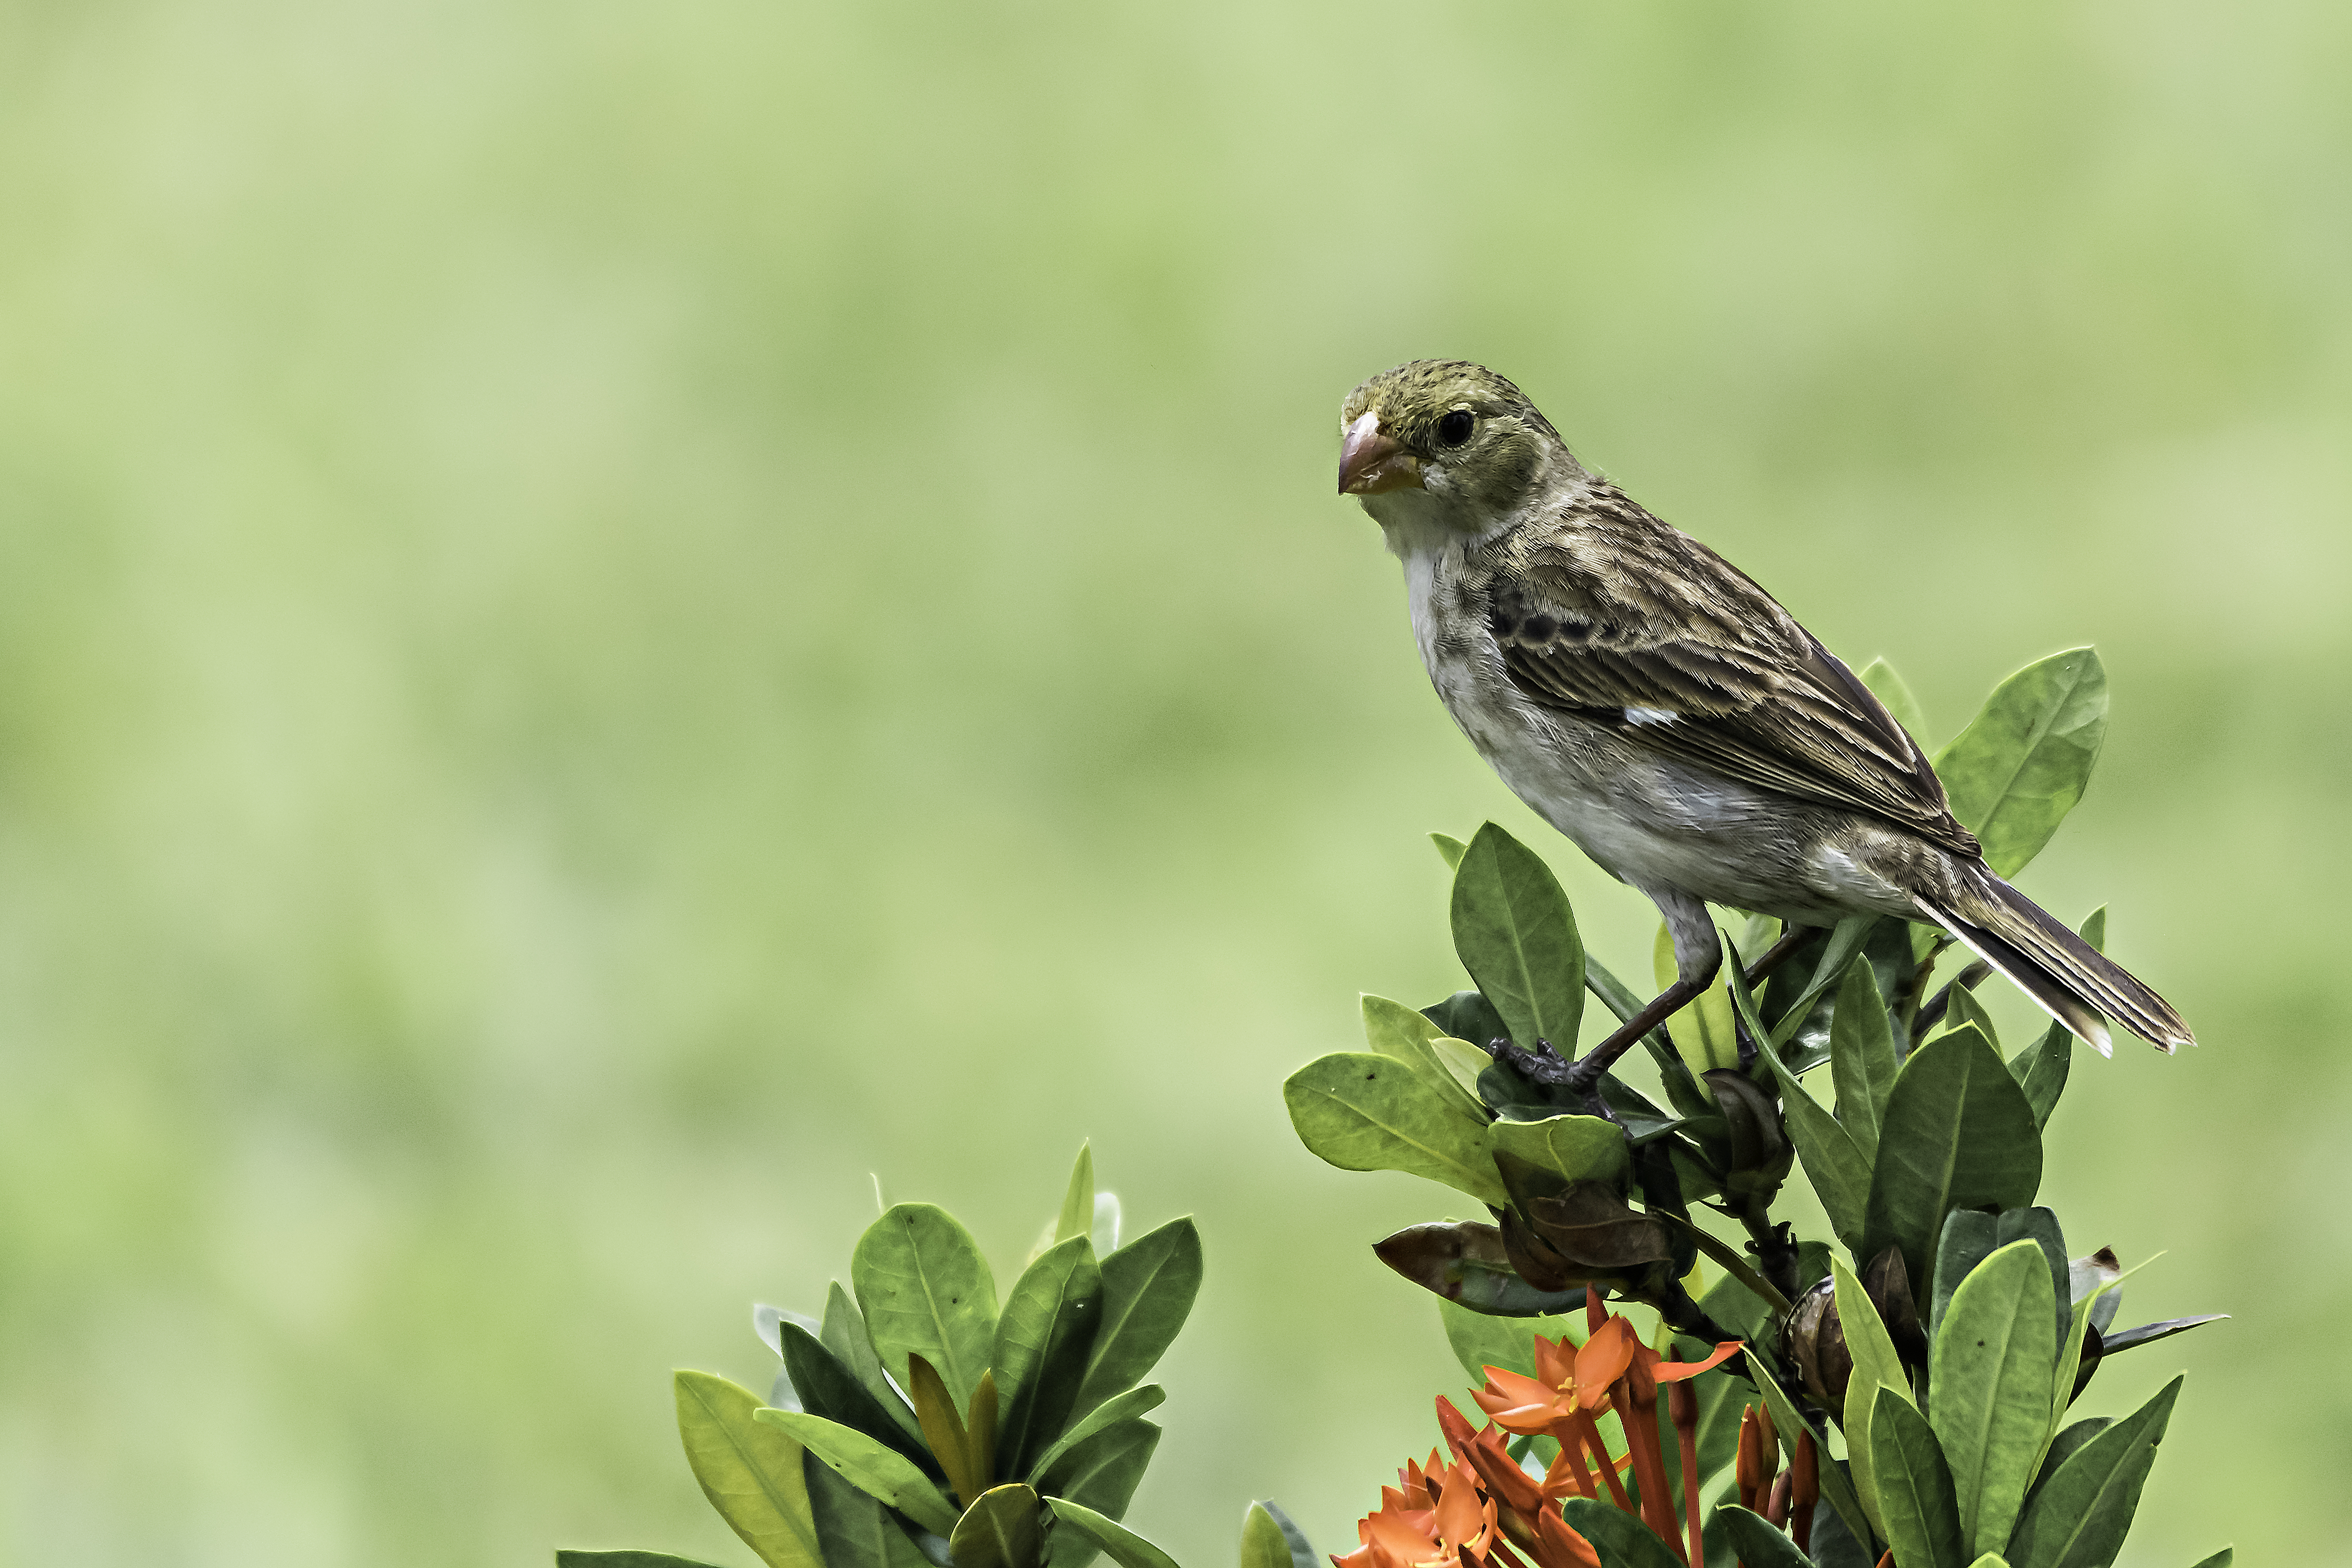
semillero, bird, vertebrate, beak, emberizidae, house finch, sparrow, lark, finch, wildlife, adaptation, house sparrow, perching bird, plant, song sparrow, ortolan bunting, Pine Siskin, wing